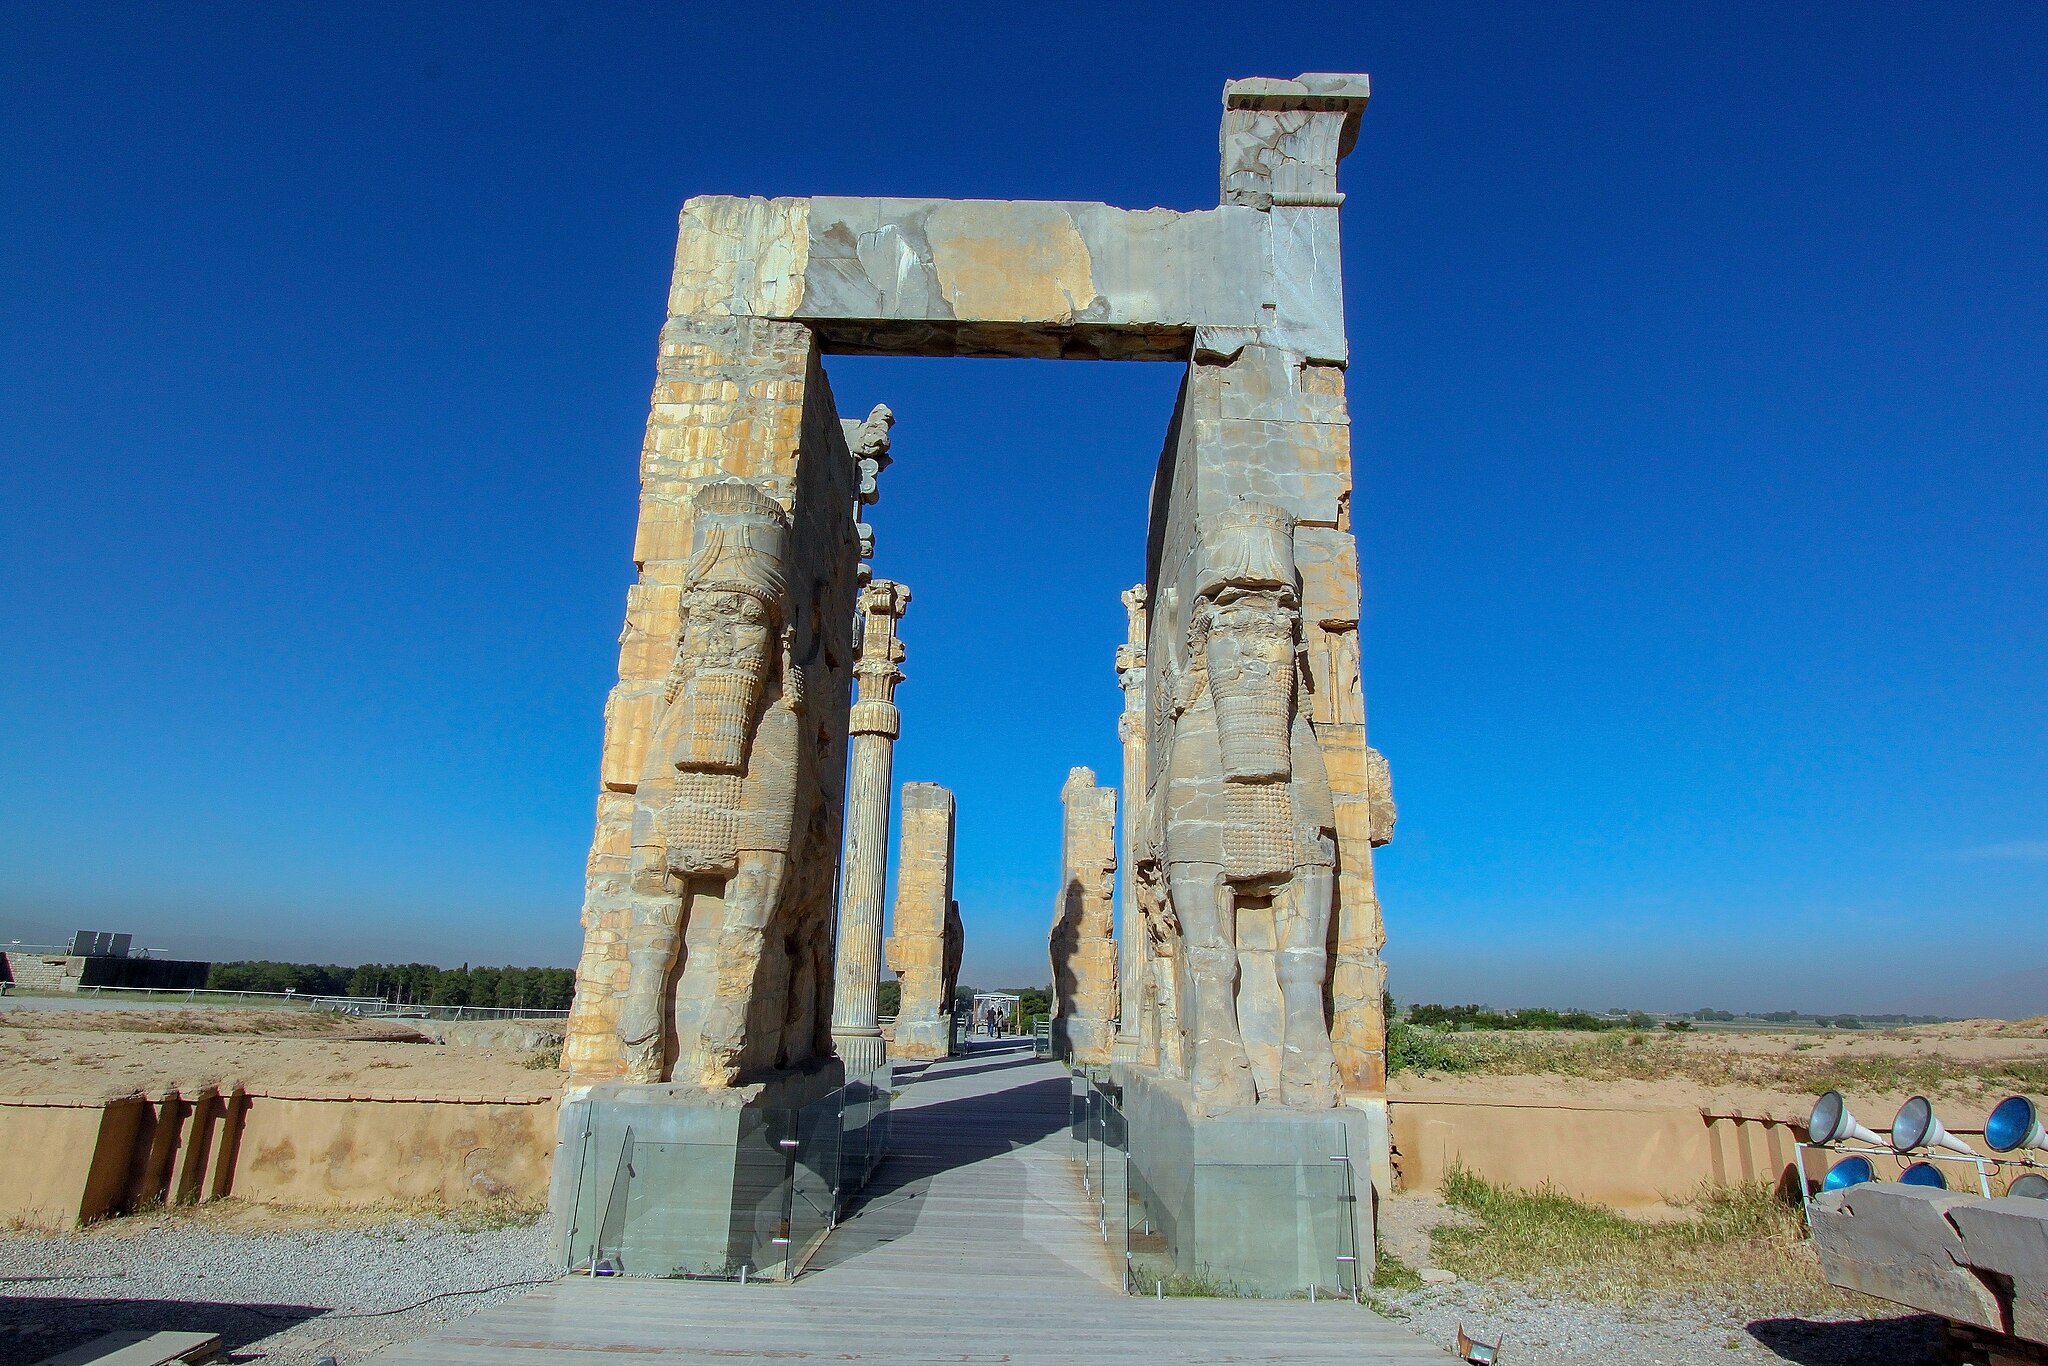
Title: Persepolis تخت جمشید 03
Description: Persepolis was the ceremonial capital of the Achaemenid Empire (ca. 550–330 BC). It is situated 60 km northeast of the city of Shiraz in Fars Province, Iran
Date: 2009-07-14 02:35:31
Categories: Taken with Canon EOS 500D, Gate of All Nations, Self-published work, Images with extracted images, Files with coordinates missing SDC location of creation, Photographs by Mostafa Meraji